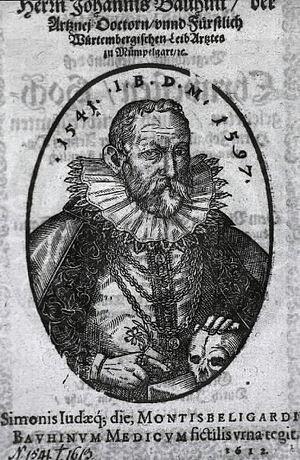
Jean Bauhin, né à Bâle, en Suisse, le 12 février 1541 et mort à Montbéliard le 26 octobre 1612, est un naturaliste d'origine française.
19 mai : Assèchement du Polder de Beemster aux Pays-Bas.